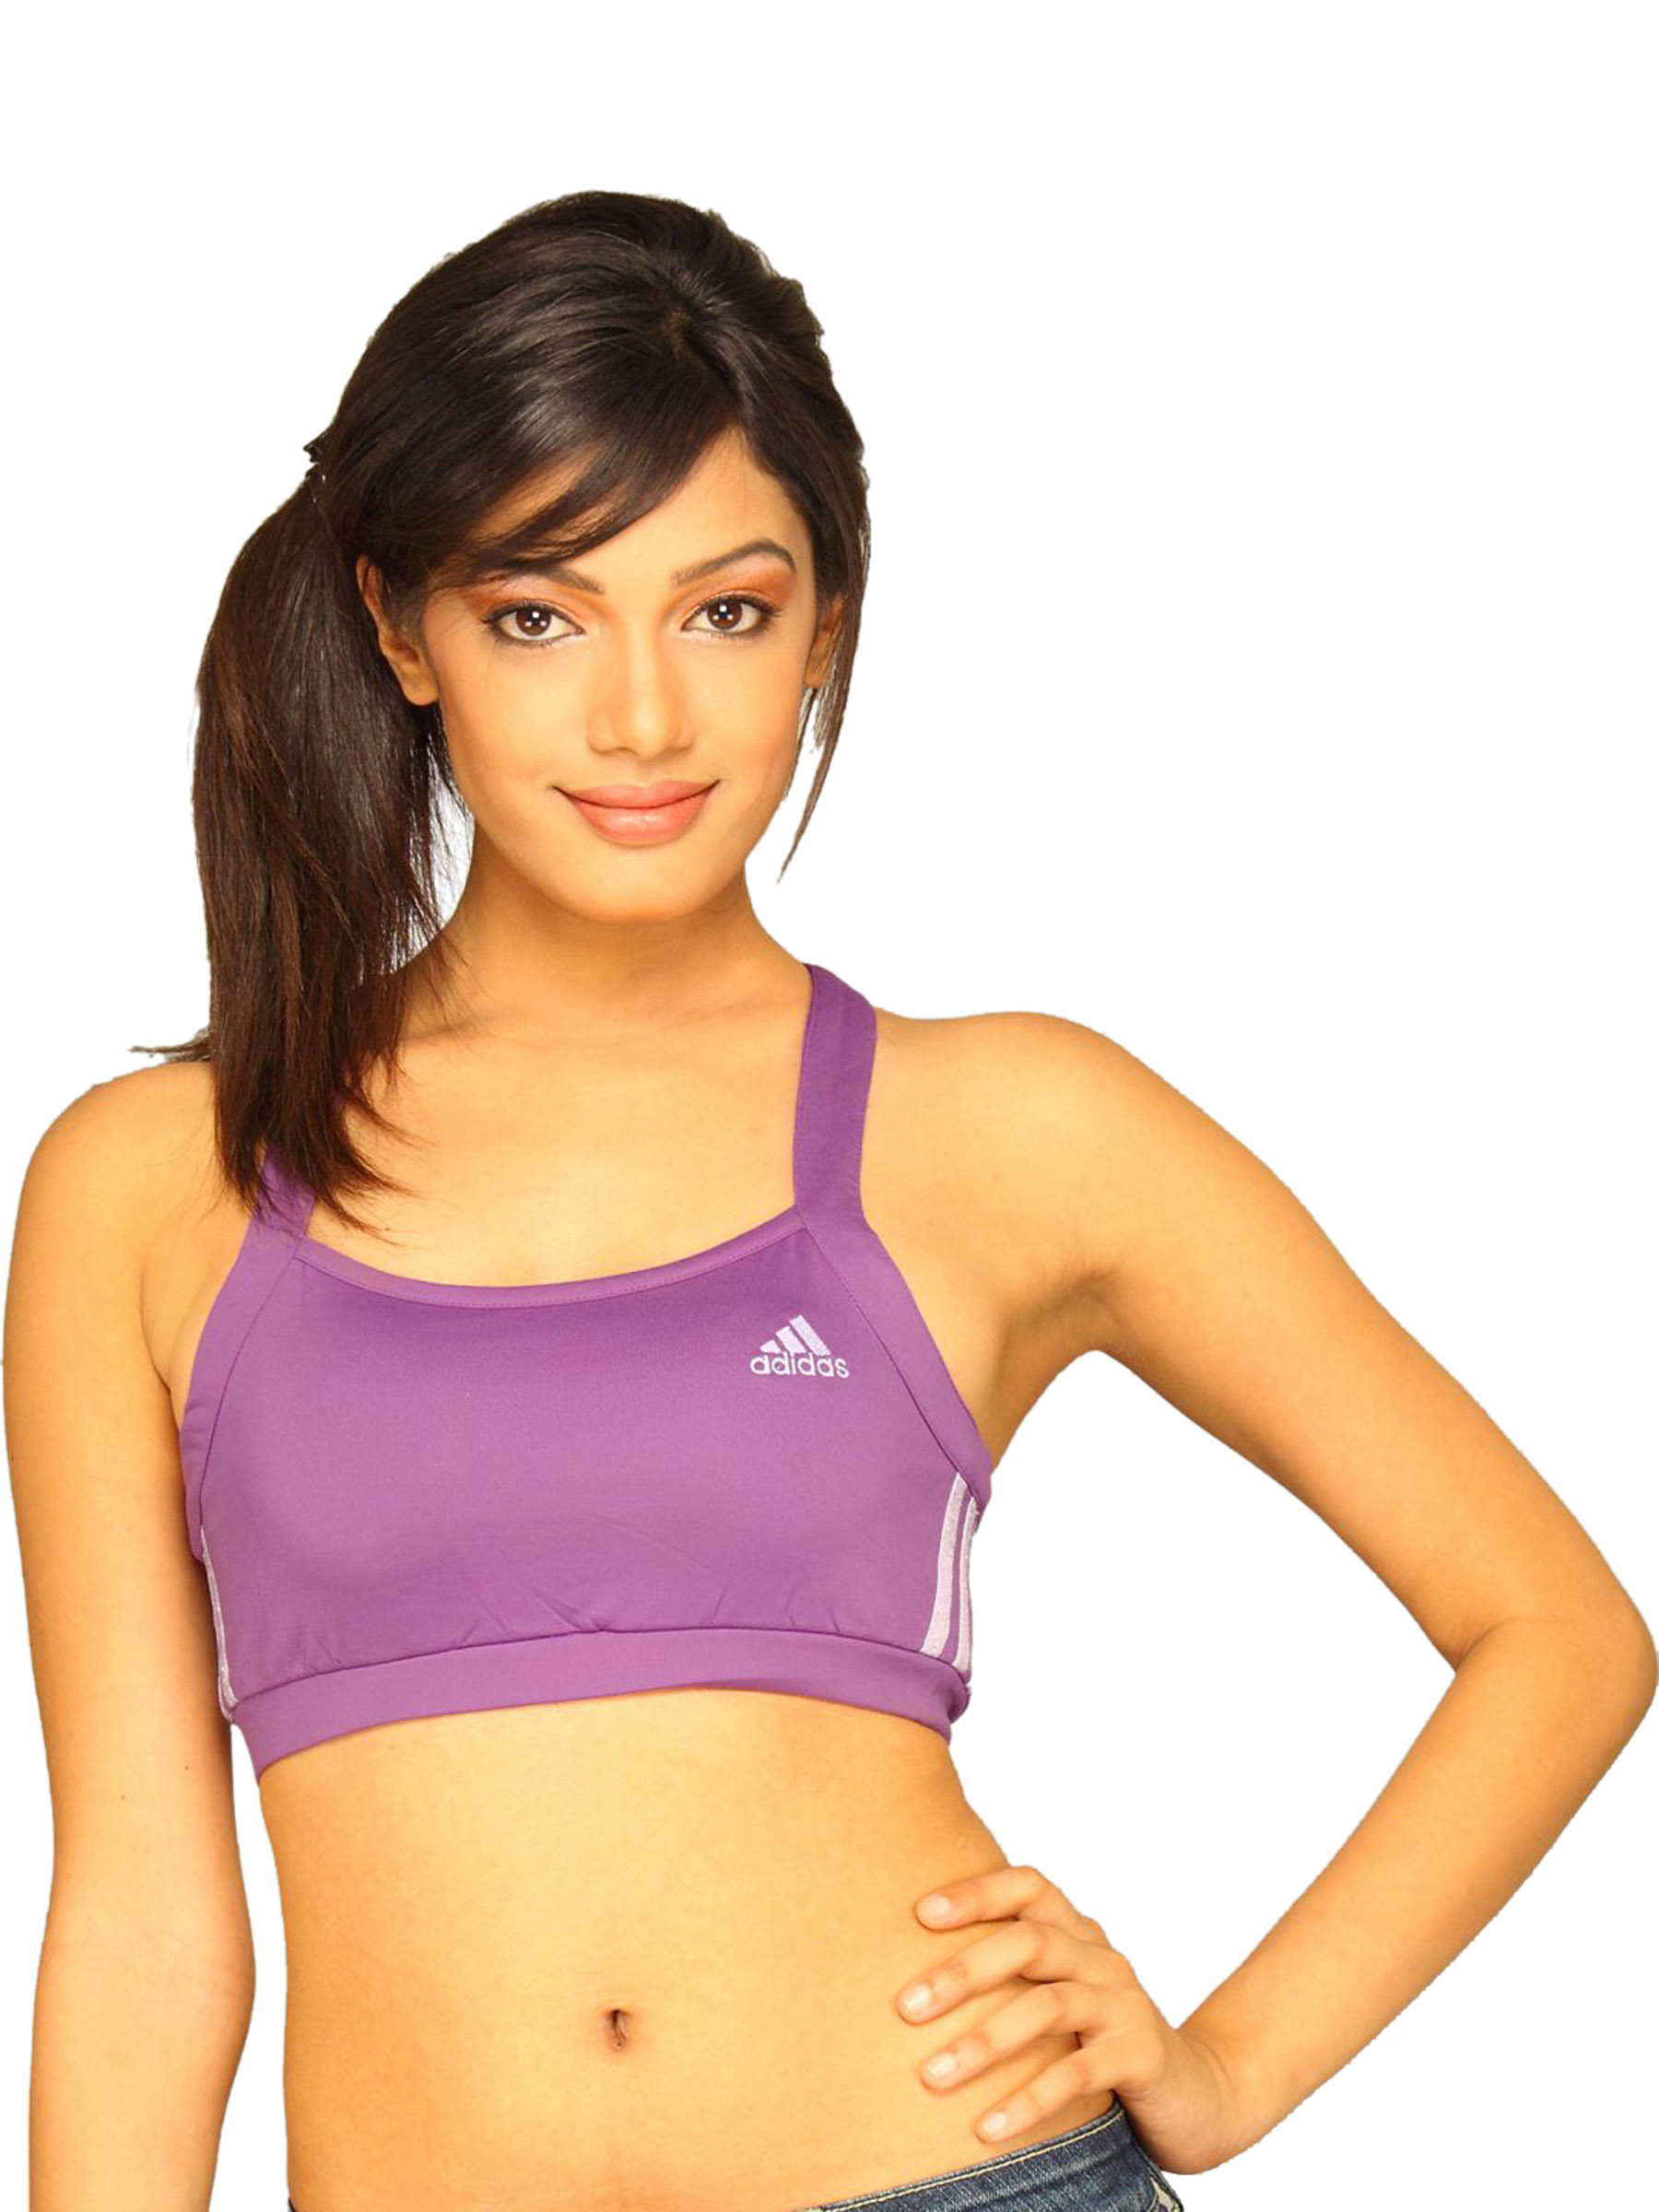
ADIDAS Women Short Purple Sports Bra
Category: Apparel / Innerwear / Bra
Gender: Women
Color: Purple
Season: Summer 2011
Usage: Sports